Sol Oriens

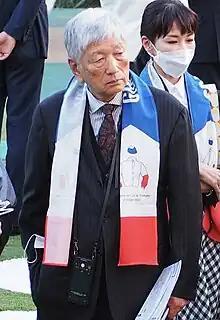
Teruya Yoshida

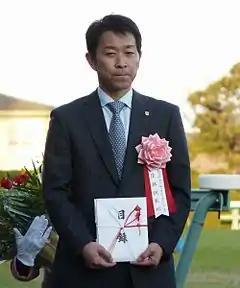
Takahisa Tezuka

Sol Oriens' father Kitasan Black, who was owned by enka singer Saburo Kitajima, won seven GI races during his career. His offspring includes Equinox, who is the Japanese Horse of the Year in 2022 and the world's best racehorse in 2023 according to Timeform. His mother, Skia, has won the G3 Prix Fille de l'Air and three other races in France. His half-brother Vin de Garde won the G2 Fuji Stakes as well as finishing 2nd and 3rd in the GI Dubai Turf in 2021 and 2022 respectively. His half-sisters Foteinos and Selenophos each have two wins. His damsire, Motivator, won the Epsom Derby. His maternal grand dam, Light Quest, won one race in France. His maternal grand dam's sire, Quest for Fame, also won the Epsom Derby.